Surfing in Ecuador

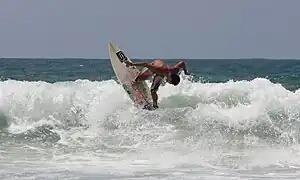
Surfing the Punta Carnero Beach in Ecuador

Ecuador has many beaches for surfing: the coast of Ecuador is 2,237 km (1,390 miles) long. Surfable waves are available in Ecuador year-round, and surfers enjoy the mild year-round weather, especially in the northern region where the weather conditions attract many surfers from all over the world. Within this part of South America, Ecuador's neighbors Chile and Peru also offer great surfing. Many surfers in Ecuador use a protective wetsuit. Surf tourism is very important to the local economy, and the beaches offer significant enjoyment because of top quality waves combined with affordable prices for lodging and food compared to other surf destinations. There's also a national marine reserve off the coast, which has a gigantic whale population.